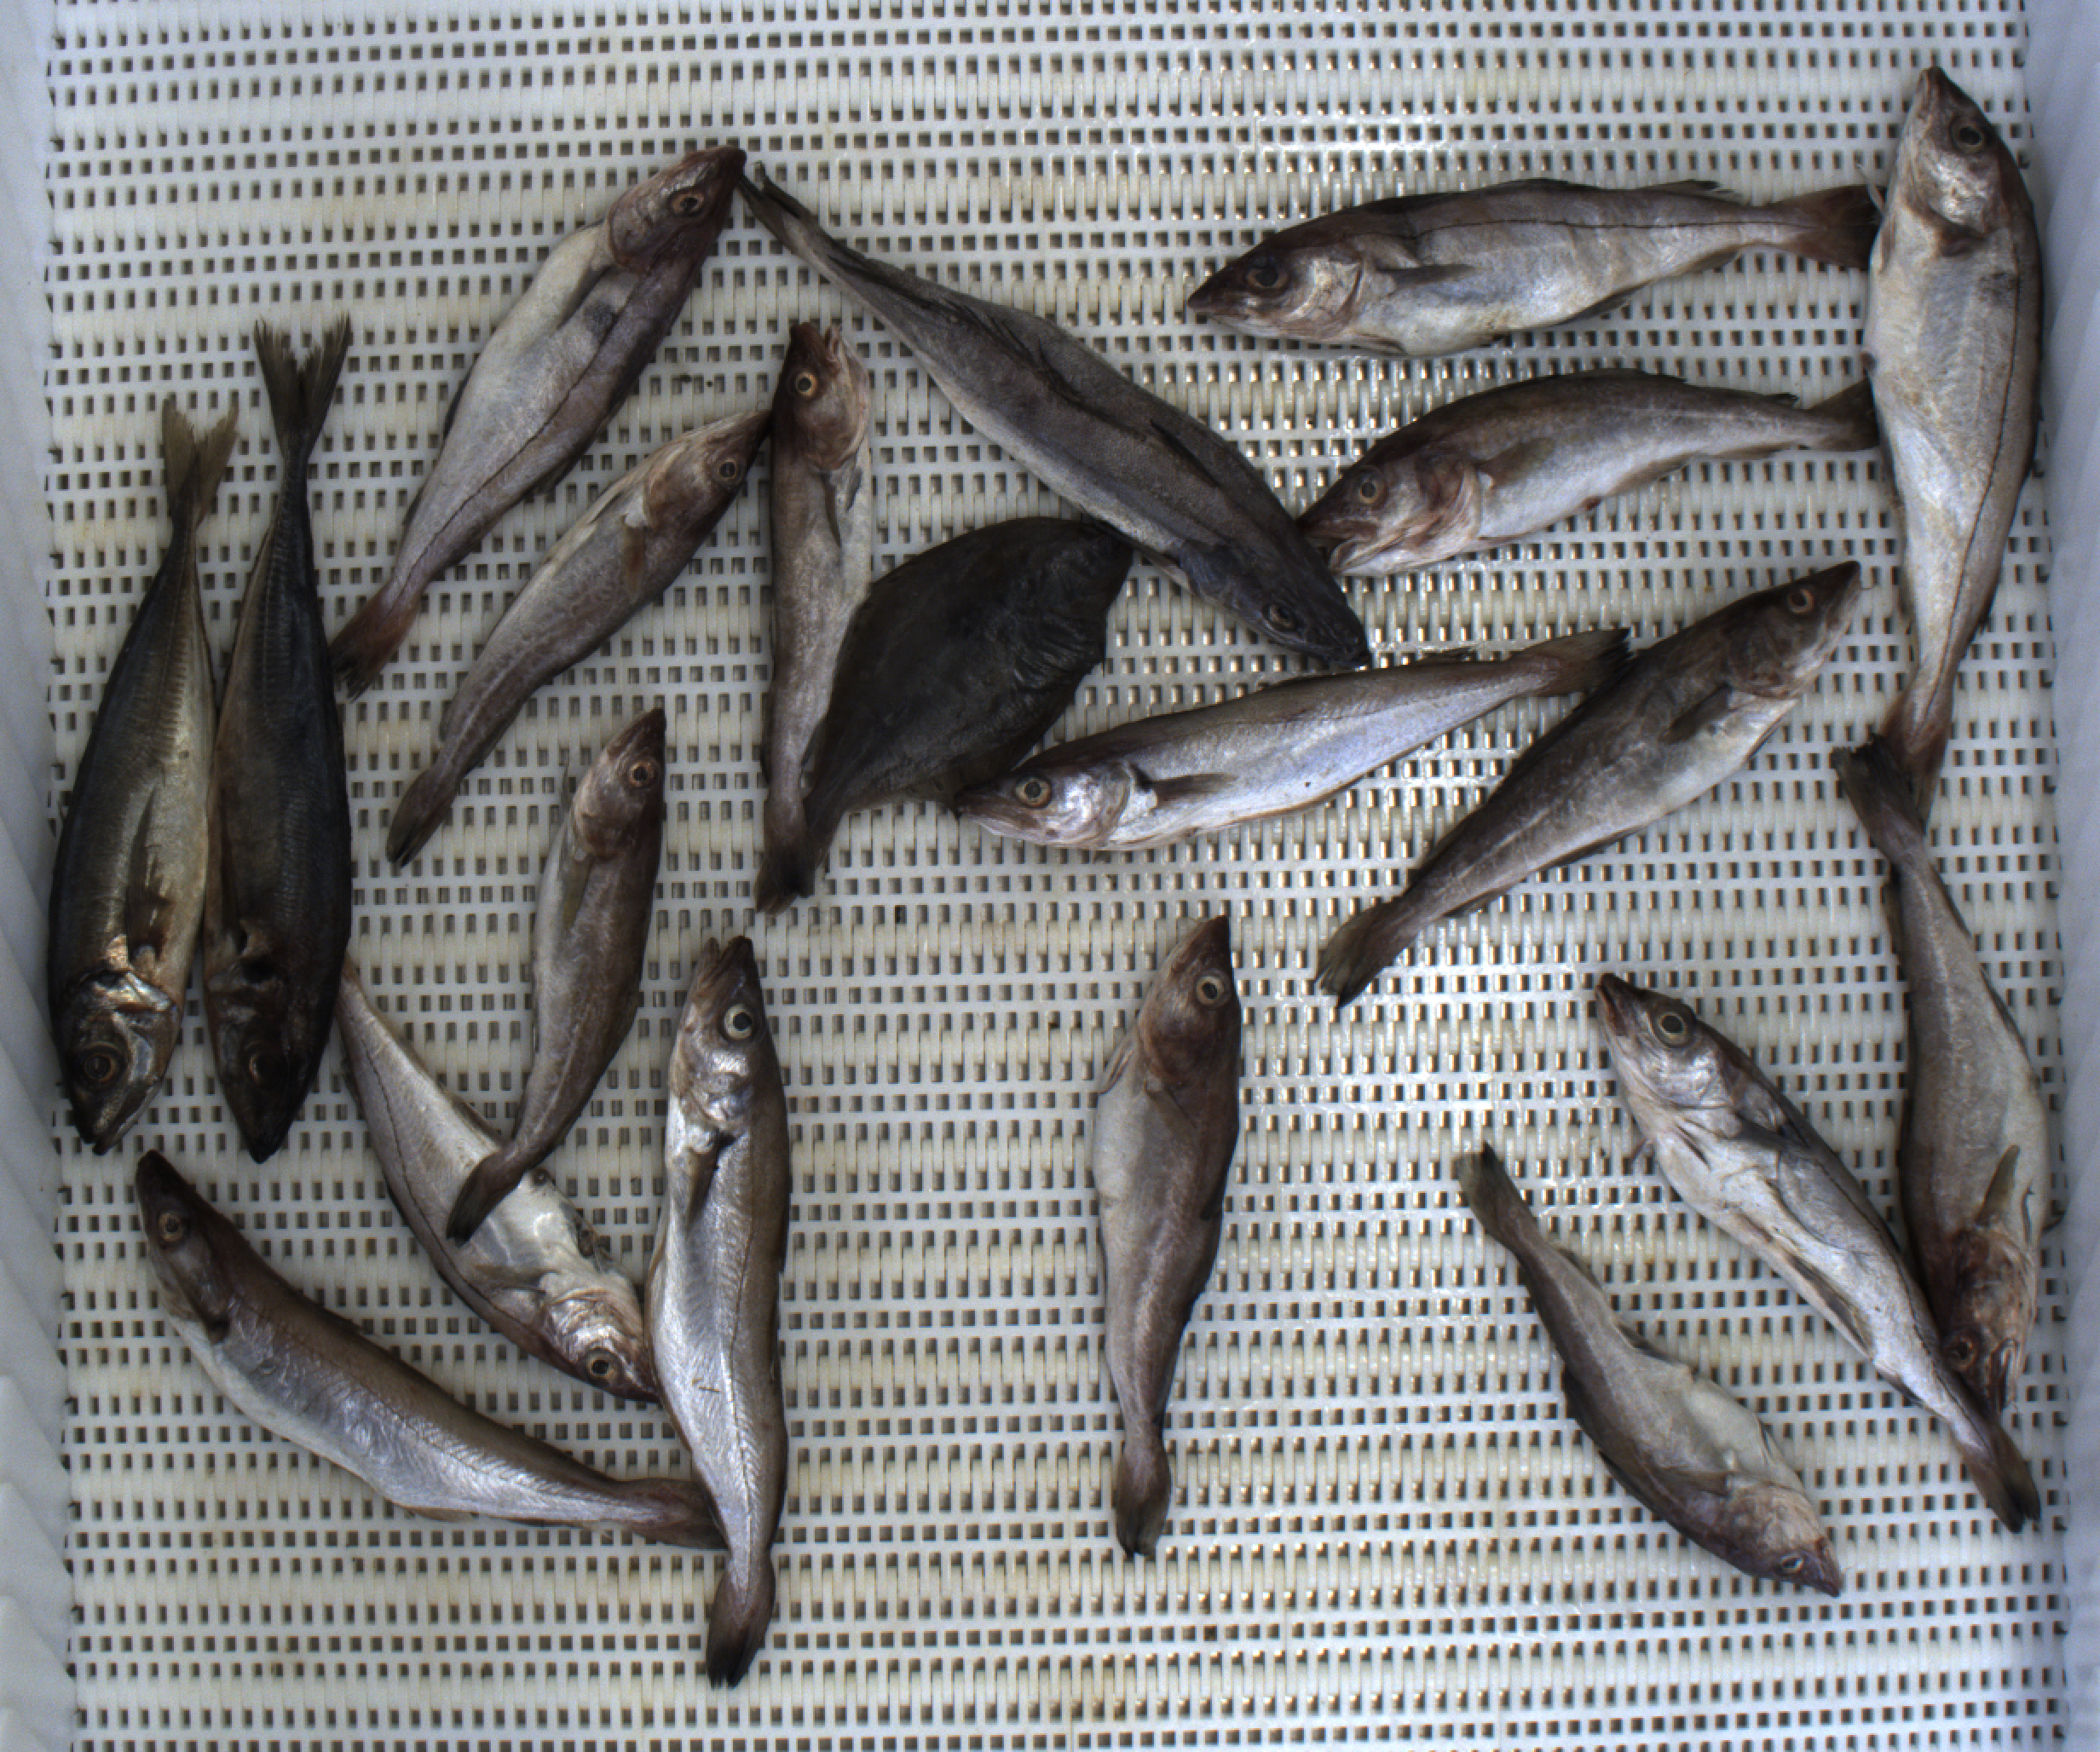
Total fish: 20
Cod: 8
Haddock: 5
Whiting: 3
Hake: 1
Horse mackerel: 2
Saithe: 0
Other: 1